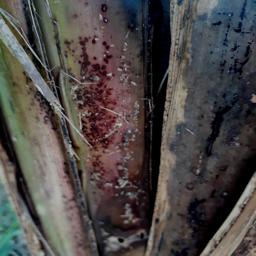
Label: PSEUDOSTEM WEEVIL